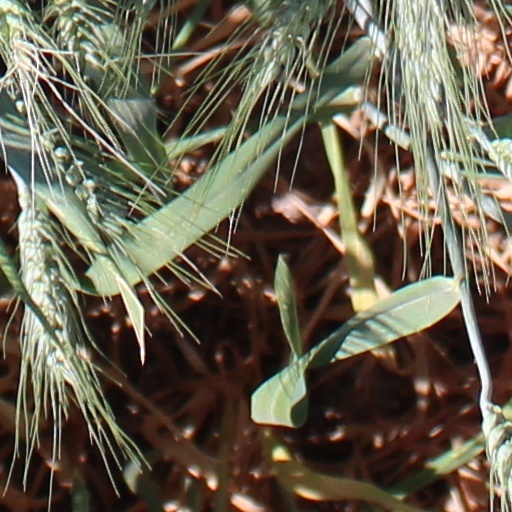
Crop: wheat